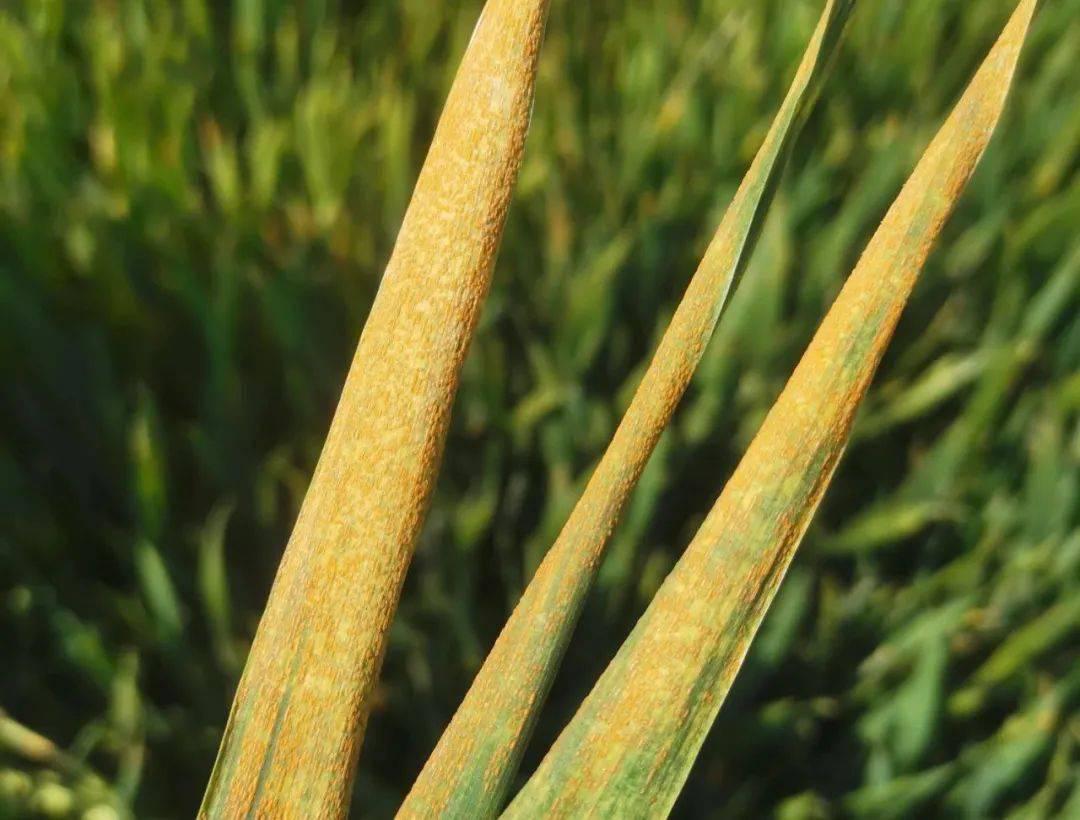
Plant: Wheat
Disease: wheat stripe rust